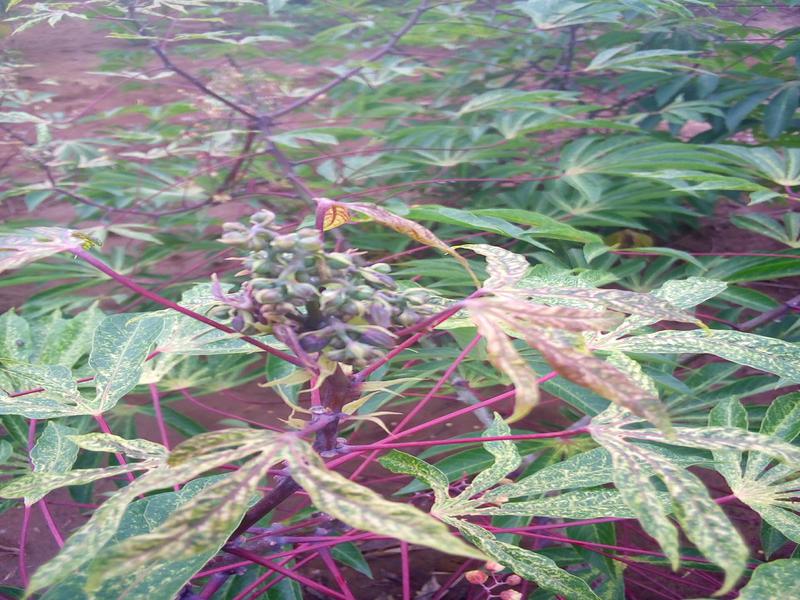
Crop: cassava
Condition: green_mottle